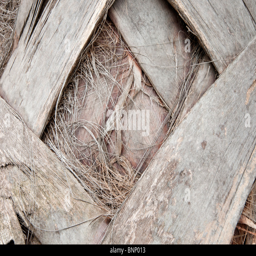
bark of a palm tree